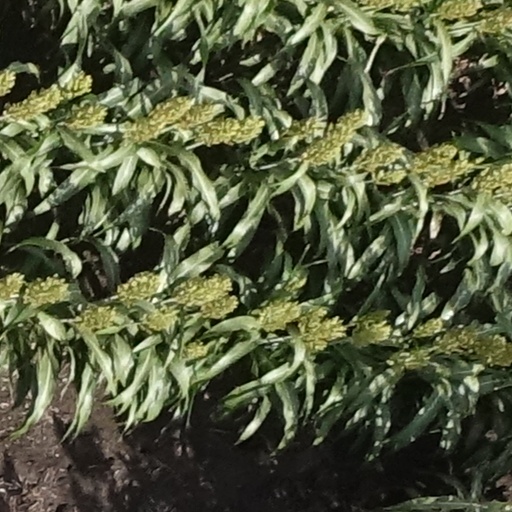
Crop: sorghum